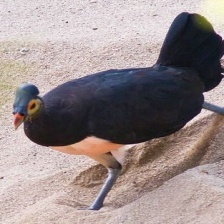
Species: MALEO
Scientific name: MACROCEPHALON MALEO